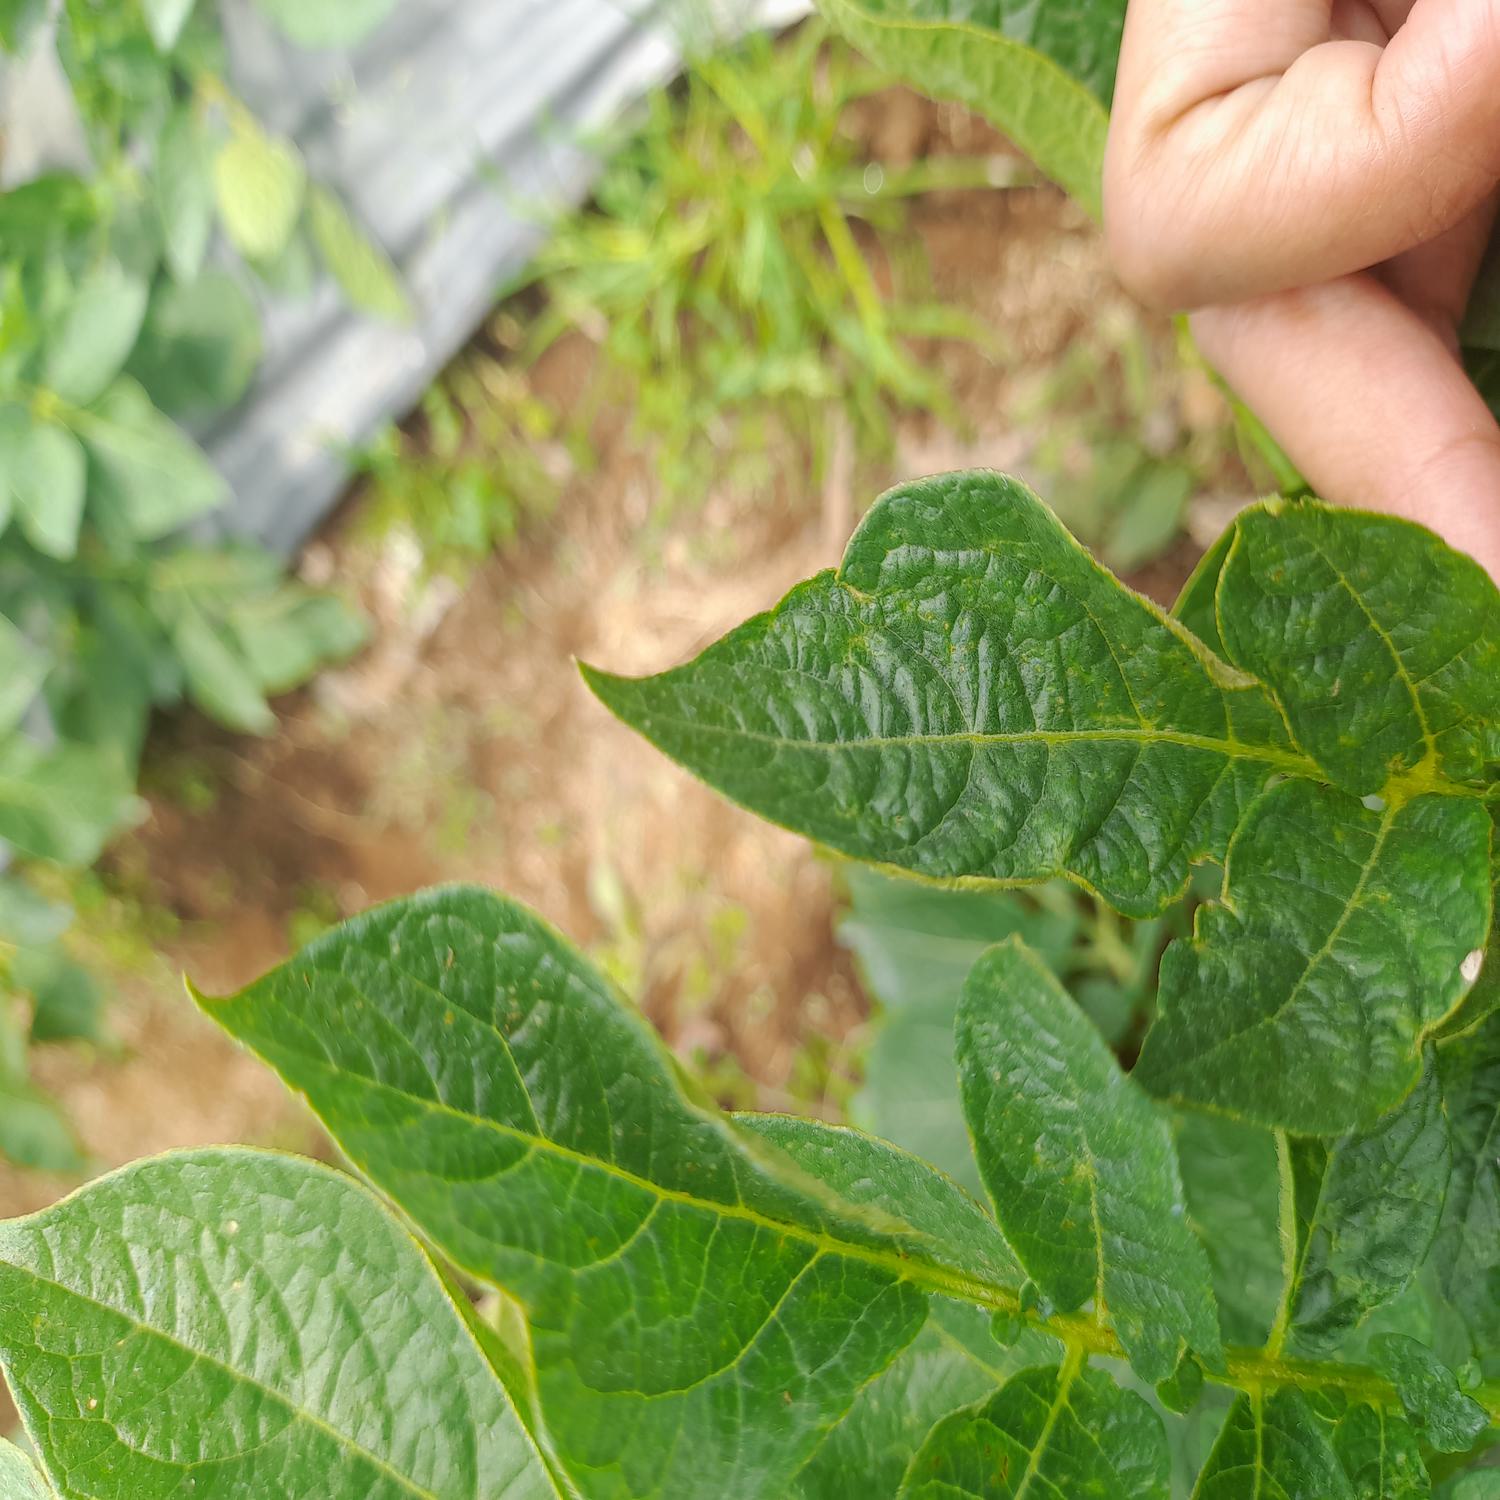
Etiqueta: Virus